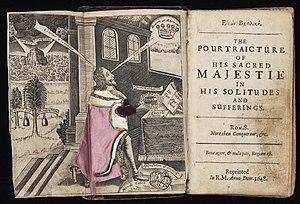
Eikon Basilike, sous-titré The Pourtrature of His Sacred Majestie in His Solitudes and Sufferings, est une autobiographie spirituelle supposée attribuée au roi d'Angleterre Charles Iᵉʳ. Elle a été publiée le 9 février 1649, dix jours après la décapitation du roi par le Parlement d'Angleterre à la suite de la Première révolution anglaise en 1649.